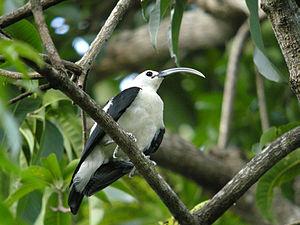
La Falculie mantelée est une espèce de passereau qui est le plus grand représentant de la famille des Vangidae.